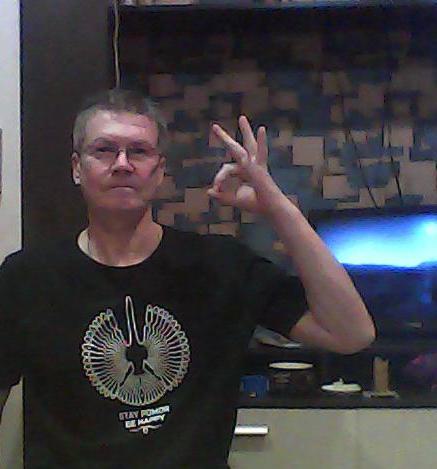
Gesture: ok